Rhwydrys

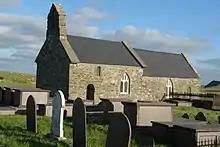
St Rhwydrys's Church, Llanrhwydrys

Rhwydrys is a 6th-century pre-Congregational saint of Wales.